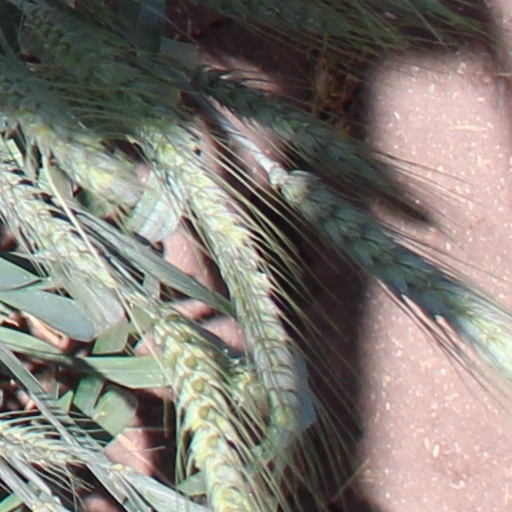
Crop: wheat